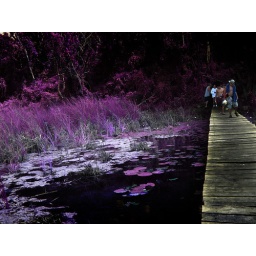
bath in the purple lake